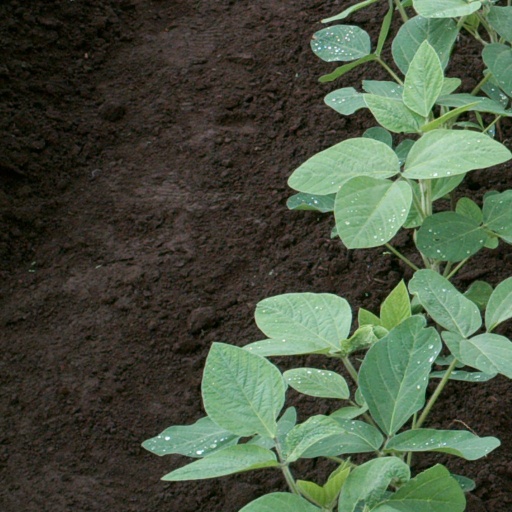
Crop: soybean